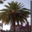
Label: palm_tree